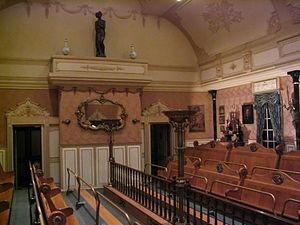
La Villa Volta est une attraction de type Mad House située dans le parc Efteling, aux Pays-Bas.
Une Mad House est un type d'attraction conçu dans les années 1990 mais dont les racines remontent au XIXᵉ siècle. On la retrouve également sous le nom « Revolving House ».